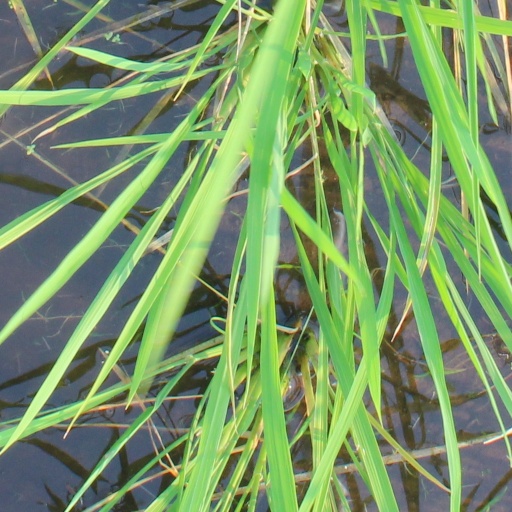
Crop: rice